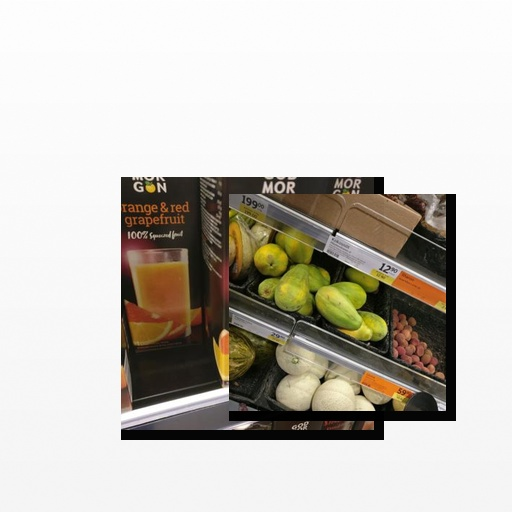
Food items: papaya, orange_red_grapefruit_juice